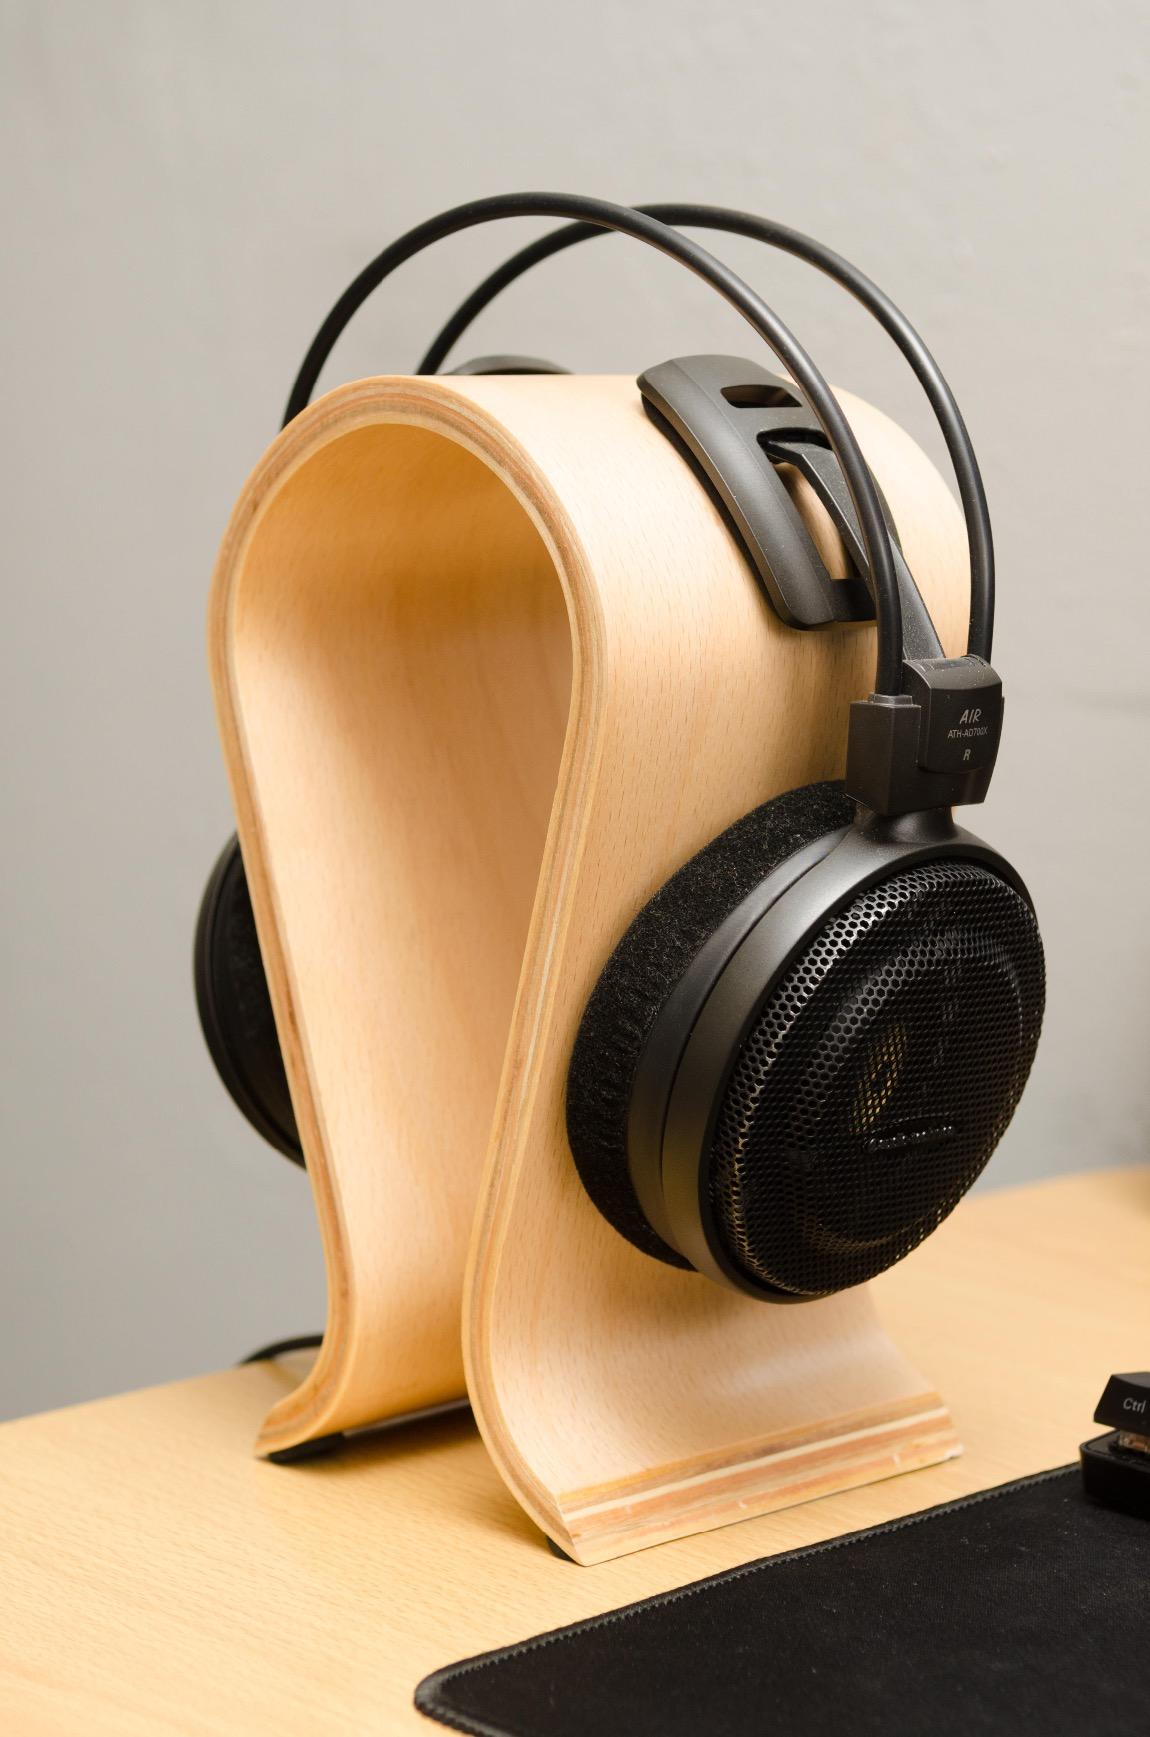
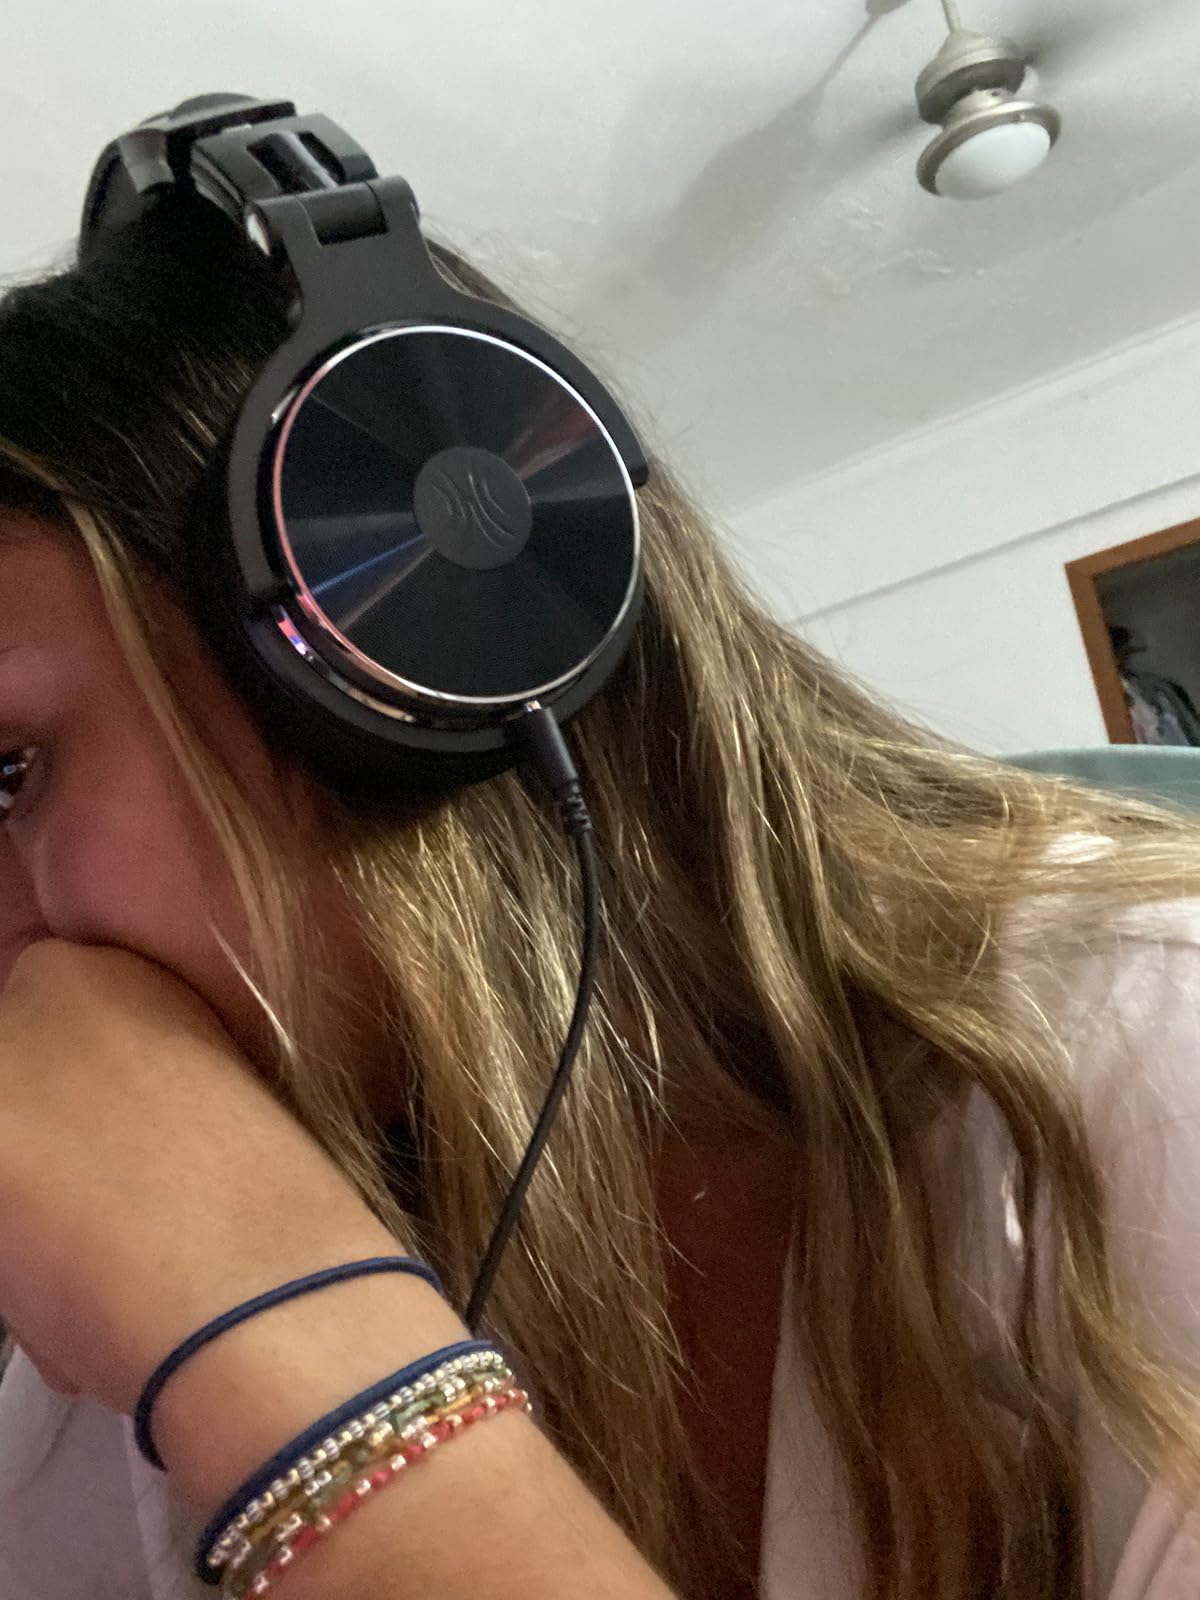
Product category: headphones
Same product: no